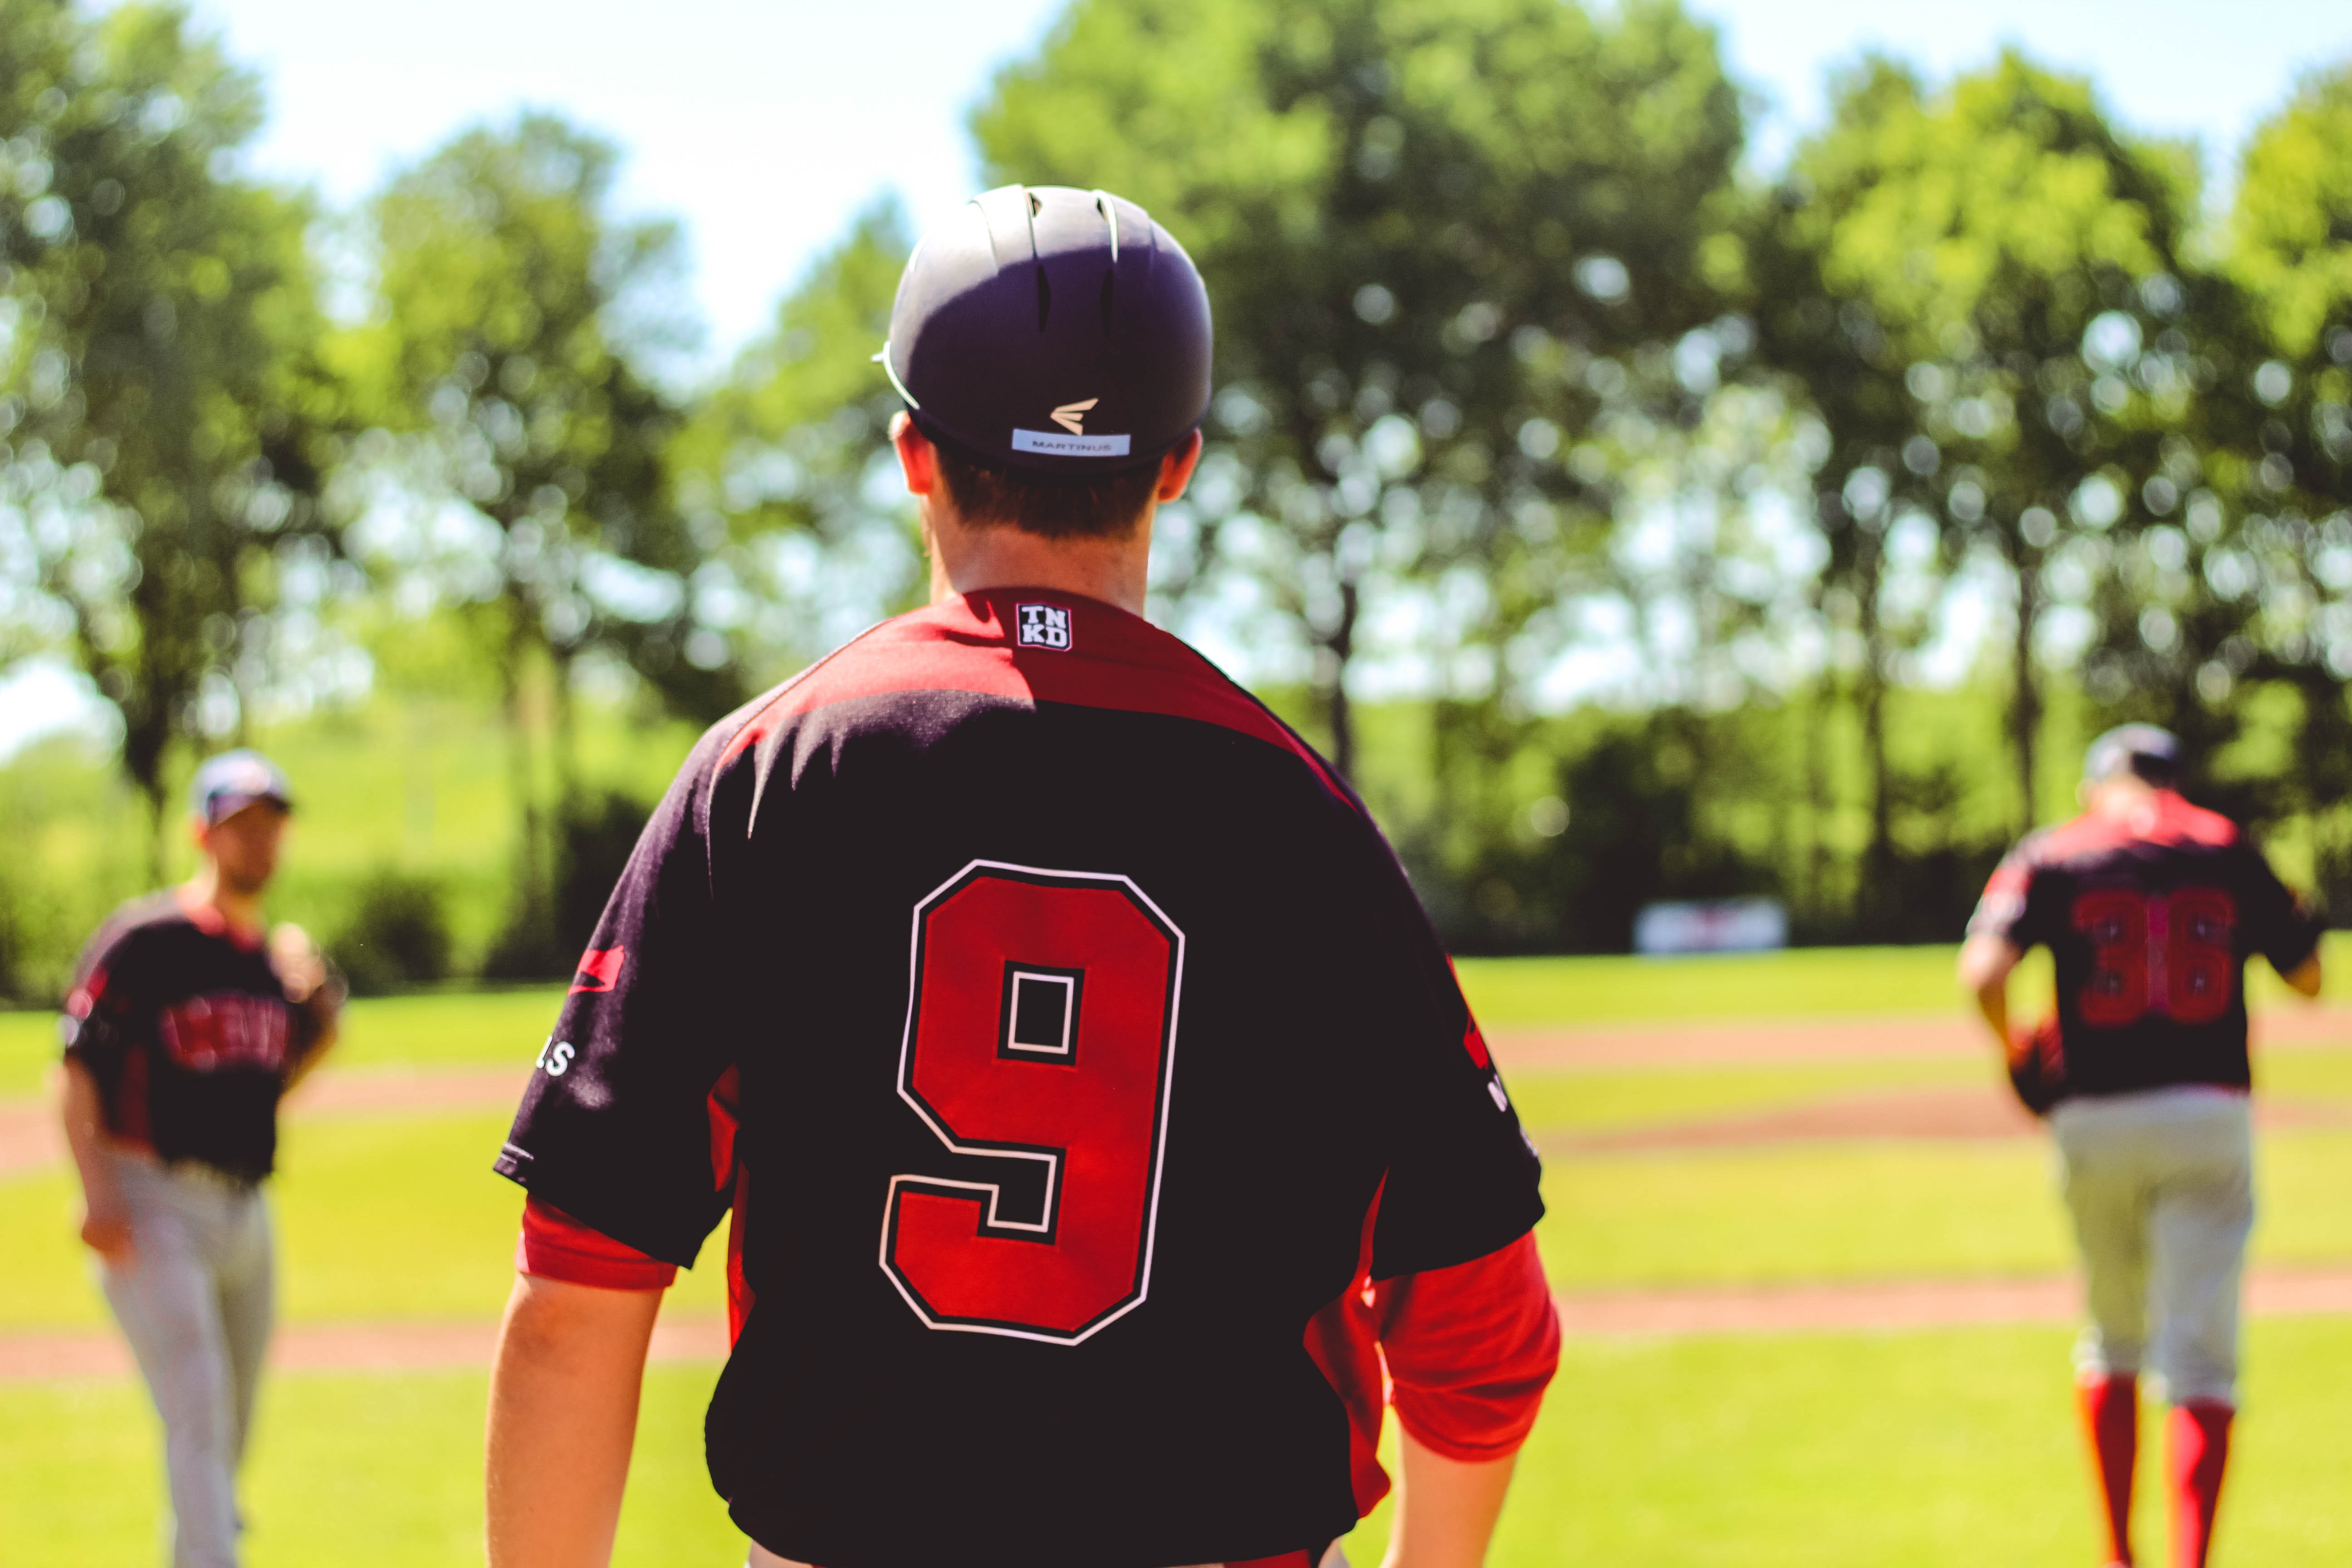
player, team sport, sports, ball game, baseball, baseball player, sports equipment, tournament, team, sport venue, Baseball uniform, uniform, baseball field, grass, baseball equipment, college baseball, sports gear, sports uniform, bat and ball games, softball, competition event, games